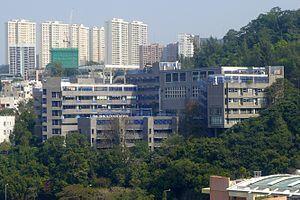
Lycée français international Victor-Segalen Campus Jardine's Lookout 中文（繁體）‎: 香港法國國際學校 - 渣甸山校 中文（简体）‎: 香港法国国际学校 - 渣甸山校